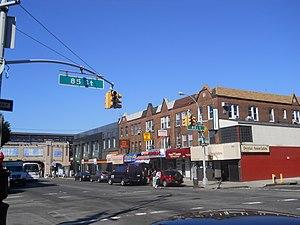
Bensonhurst est un quartier situé dans le sud-ouest de l'arrondissement de Brooklyn à New York. Il se trouve au sud de Flatbush.